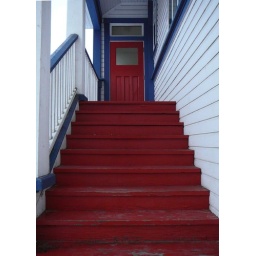
Staircase and back door to &amp;quot;The Studio&amp;quot;, a small community theater in Cranbrook, BC